Far North Region (Cameroon)

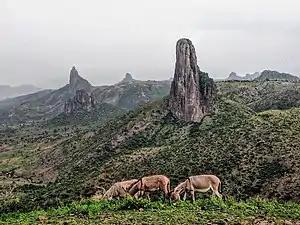
Kapsiki mountains

The Far North is home to many of Cameroon's most popular tourist destinations. Waza National Park is the pre-eminent wildlife park in Cameroon, and it is well managed with knowledgeable guides and rentable rooms on the premises. The wildlife there is relatively easy to see, and, of Cameroon's wildlife parks, "Lonely Planet" names it "the best for viewing wildlife", and "Rough Guides" calls it the "probably the best site for savannah game viewing in West Africa".